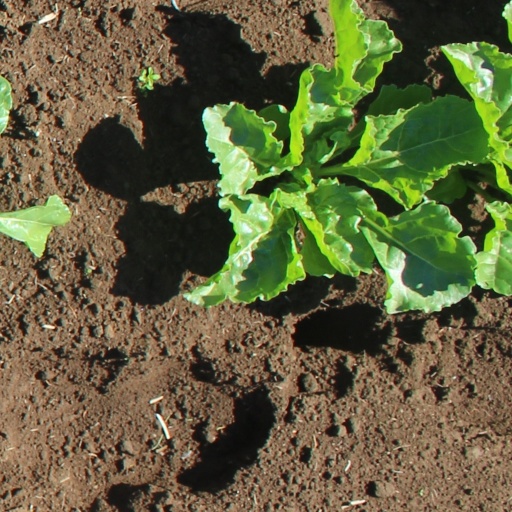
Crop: sugar beet